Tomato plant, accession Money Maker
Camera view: tilt-top (135 deg); turntable rotation: 60 degrees
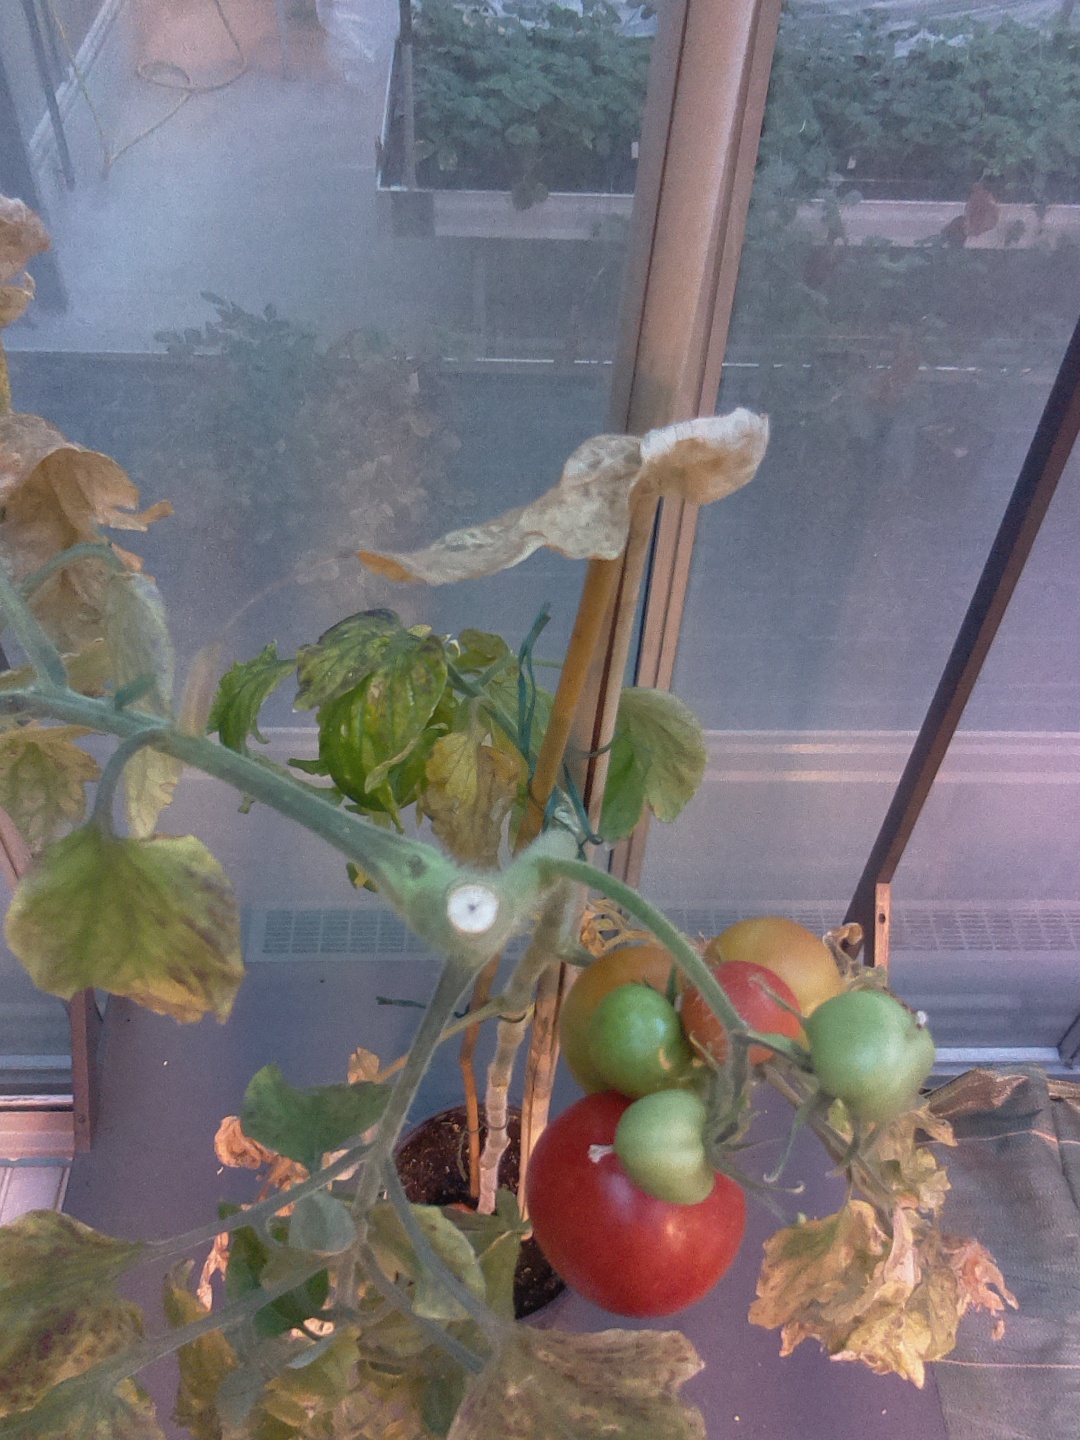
BBCH growth stage 82: 20%-30% of fruits show typical fully ripe color